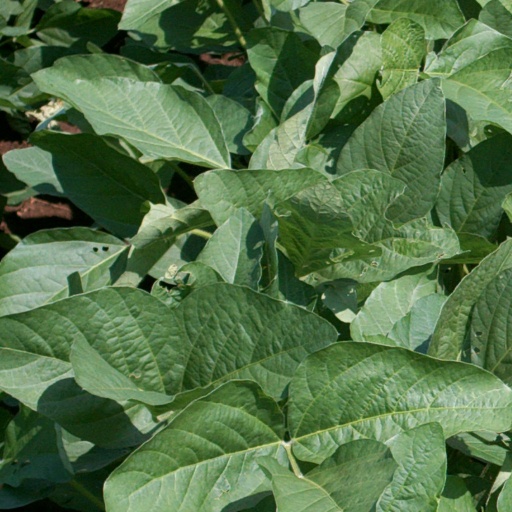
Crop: soybean